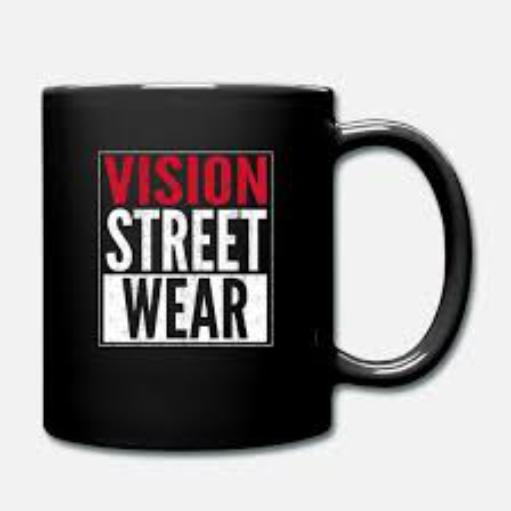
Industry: Clothes